Bossong

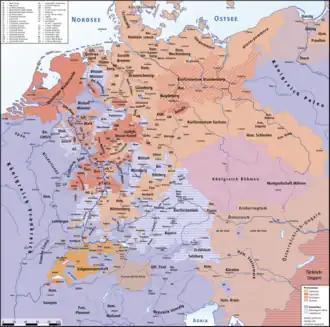

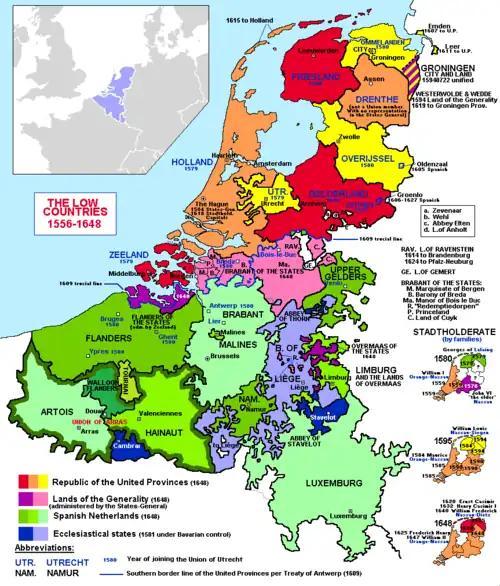

They were likely Huguenots or Walloons as records indicate they fled Catholic persecutions during the 16th and 17th centuries. In 1572 the family suffered the persecutions of many families and refused to accept the doctrines of the Roman Catholic Church. To avoid this persecution, many families left the domains of the French King and fled to County Kent, England and Holland.